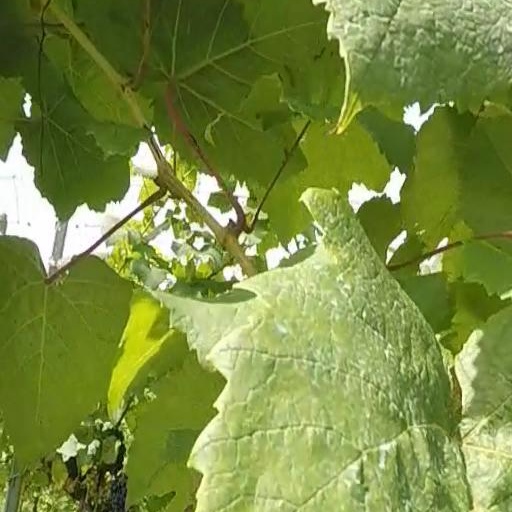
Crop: grape